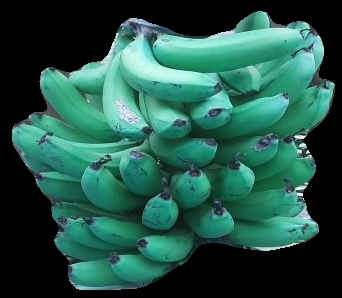
Variety: pachbale
Grade: grade3